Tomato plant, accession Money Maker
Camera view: vertical (180 deg); turntable rotation: 300 degrees
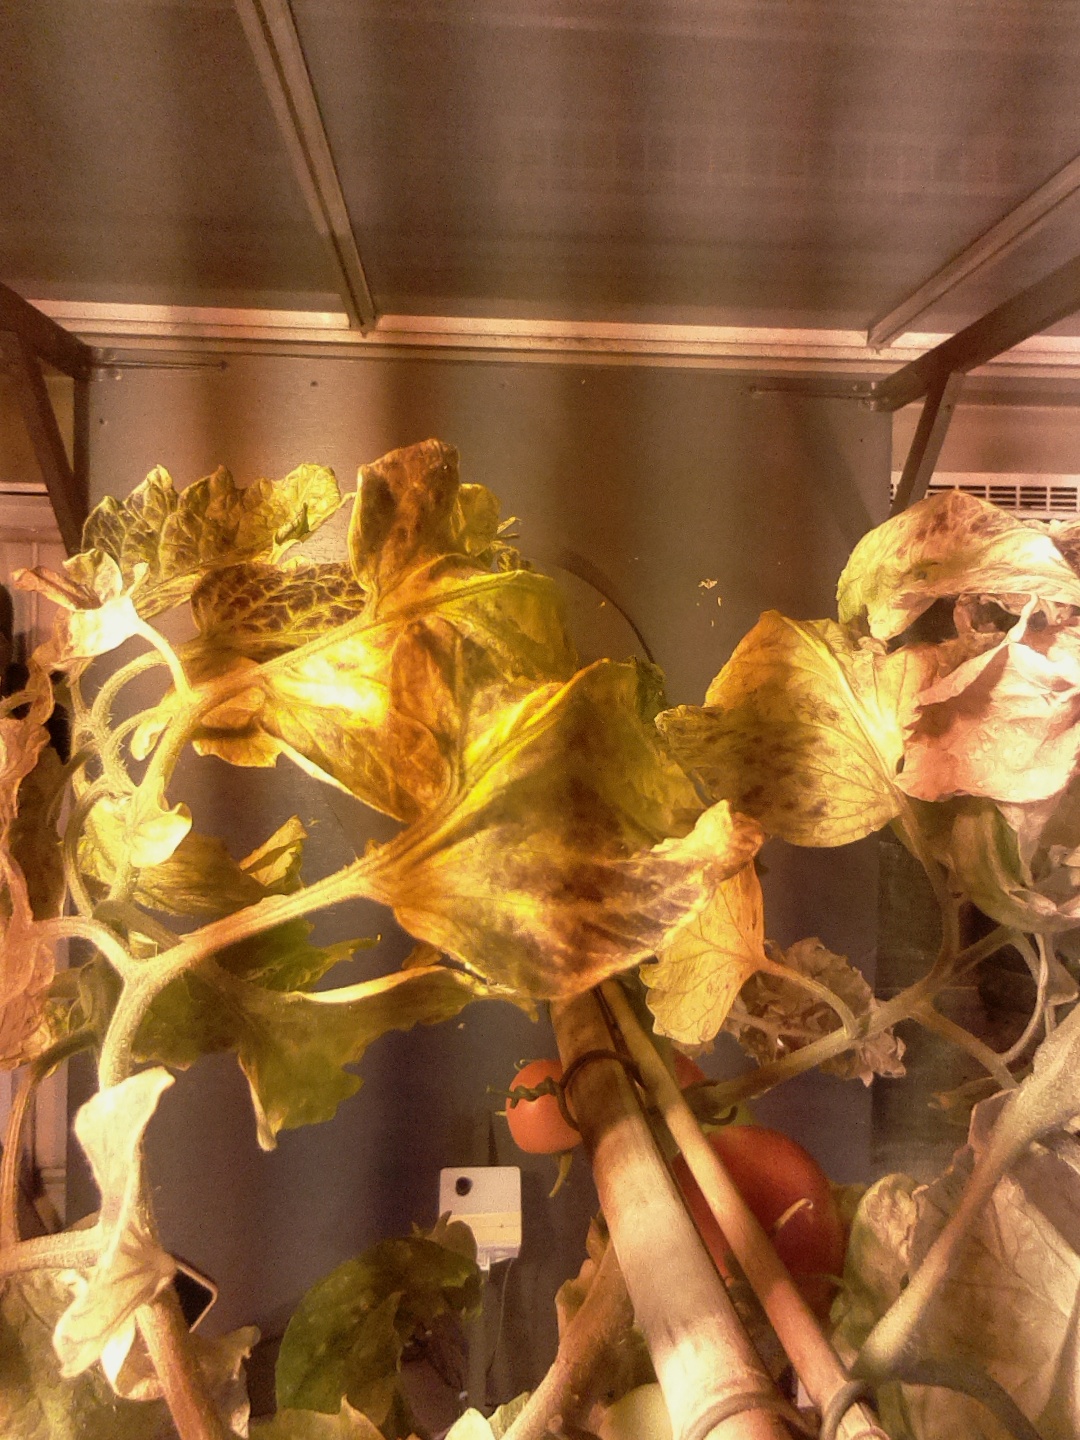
BBCH growth stage 85: 50%-60% of fruits show typical fully ripe color